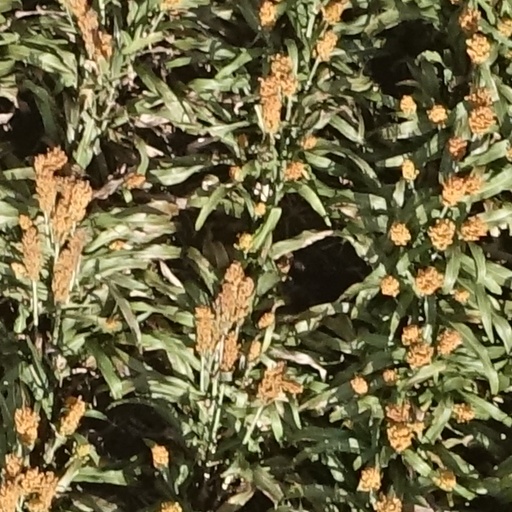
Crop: sorghum